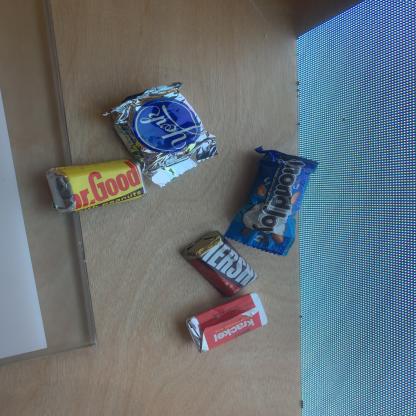
Label: plastics